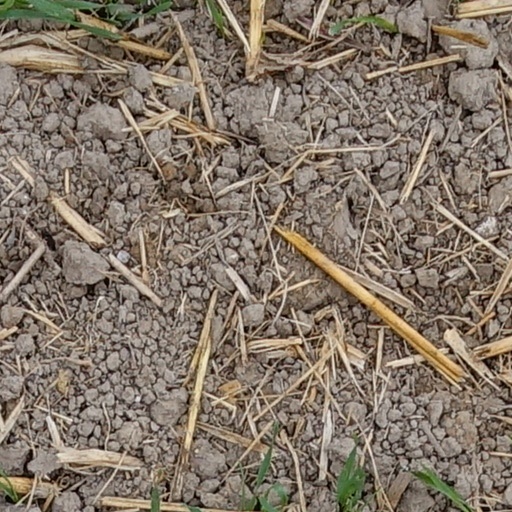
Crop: wheat